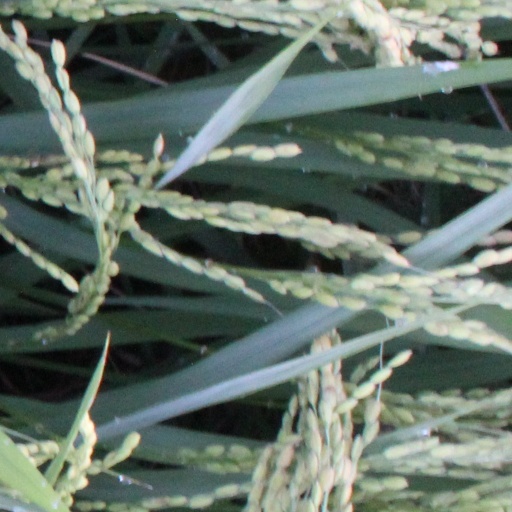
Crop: rice